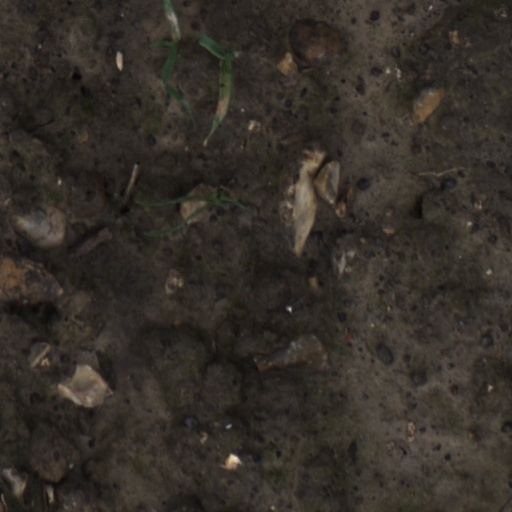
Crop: wheat